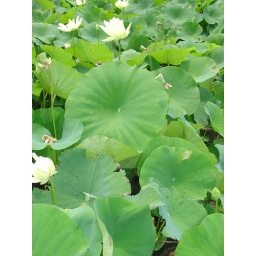
Giant water lillies in old catfish pond